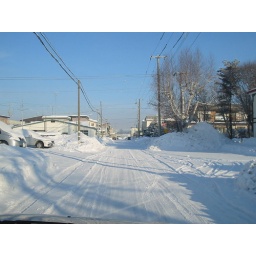
morning after snowy, in car near my office